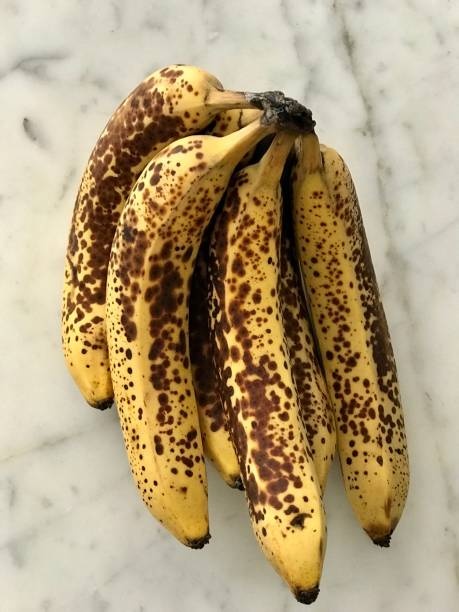
Label: banana